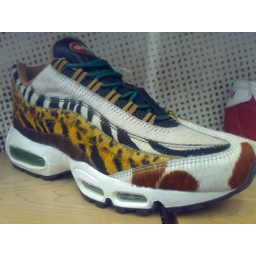
every animal died in the making of this shoe